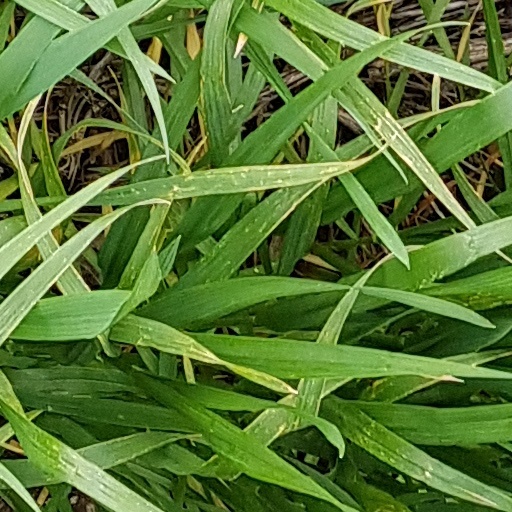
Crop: wheat